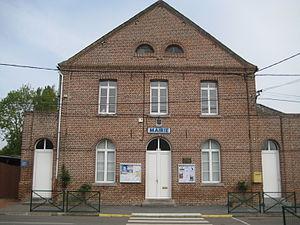
mairie de Saint-Aybert, Nord, France
Saint-Aybert est une commune française située dans le département du Nord, en région Hauts-de-France, limitrophe avec la Belgique.